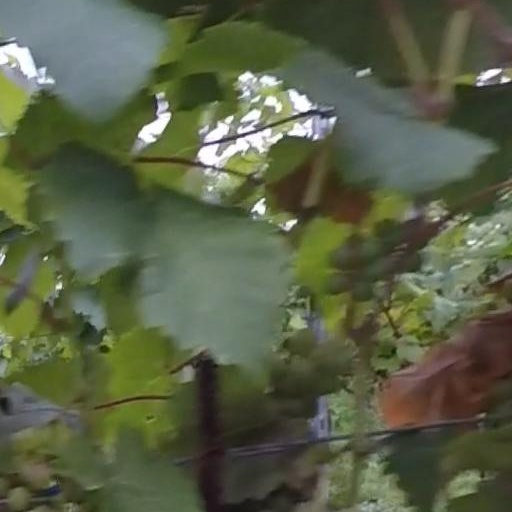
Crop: grape